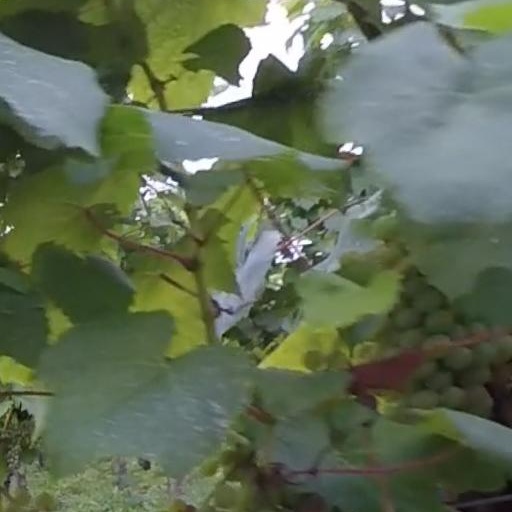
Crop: grape